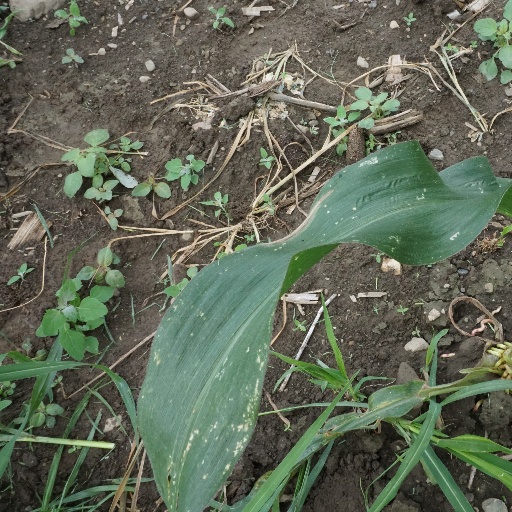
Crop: maize; corn